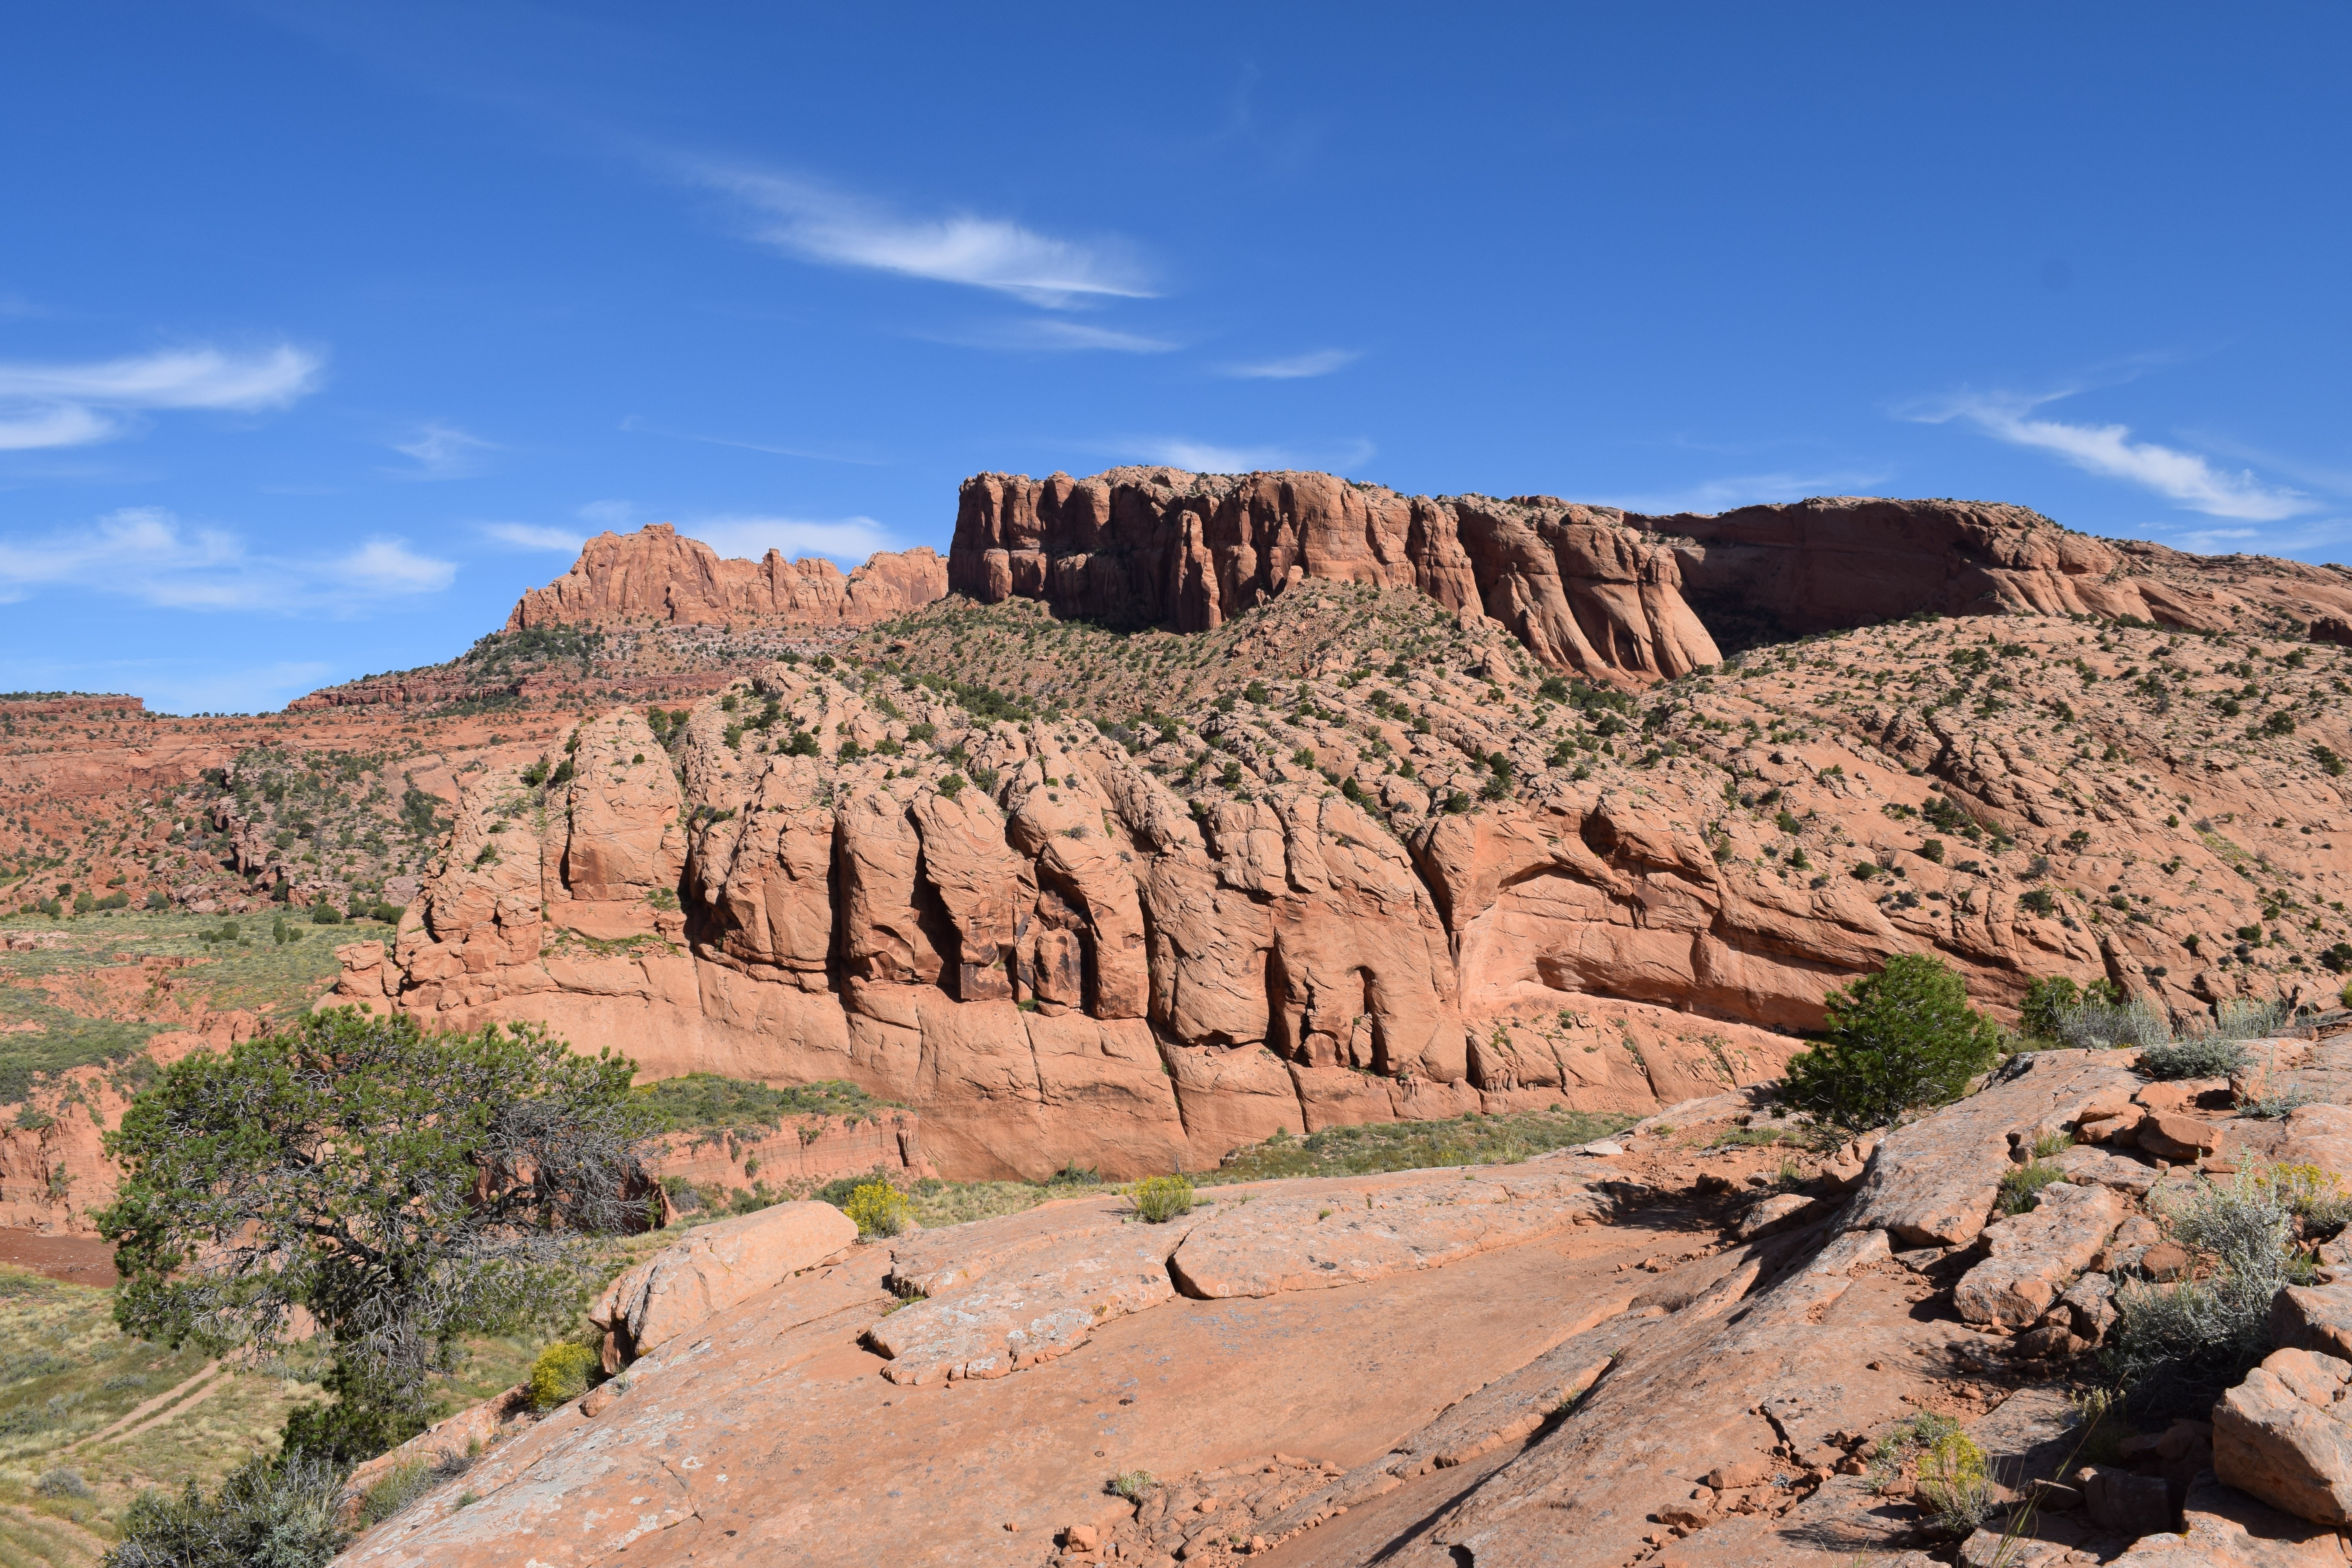
landscape, rock, wilderness, desert, valley, travel, formation, cliff, arch, park, soil, canyon, terrain, national park, native, geology, badlands, plateau, navajo, southwest, wadi, butte, landform, geographical feature